Caguas City Hall

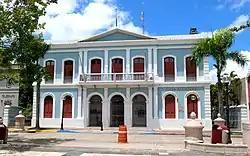
Old Caguas city hall building

The Caguas City Hall (Spanish: "Casa de la Alcaldía de Caguas") consists of two buildings located in the downtown area of Caguas, Puerto Rico.